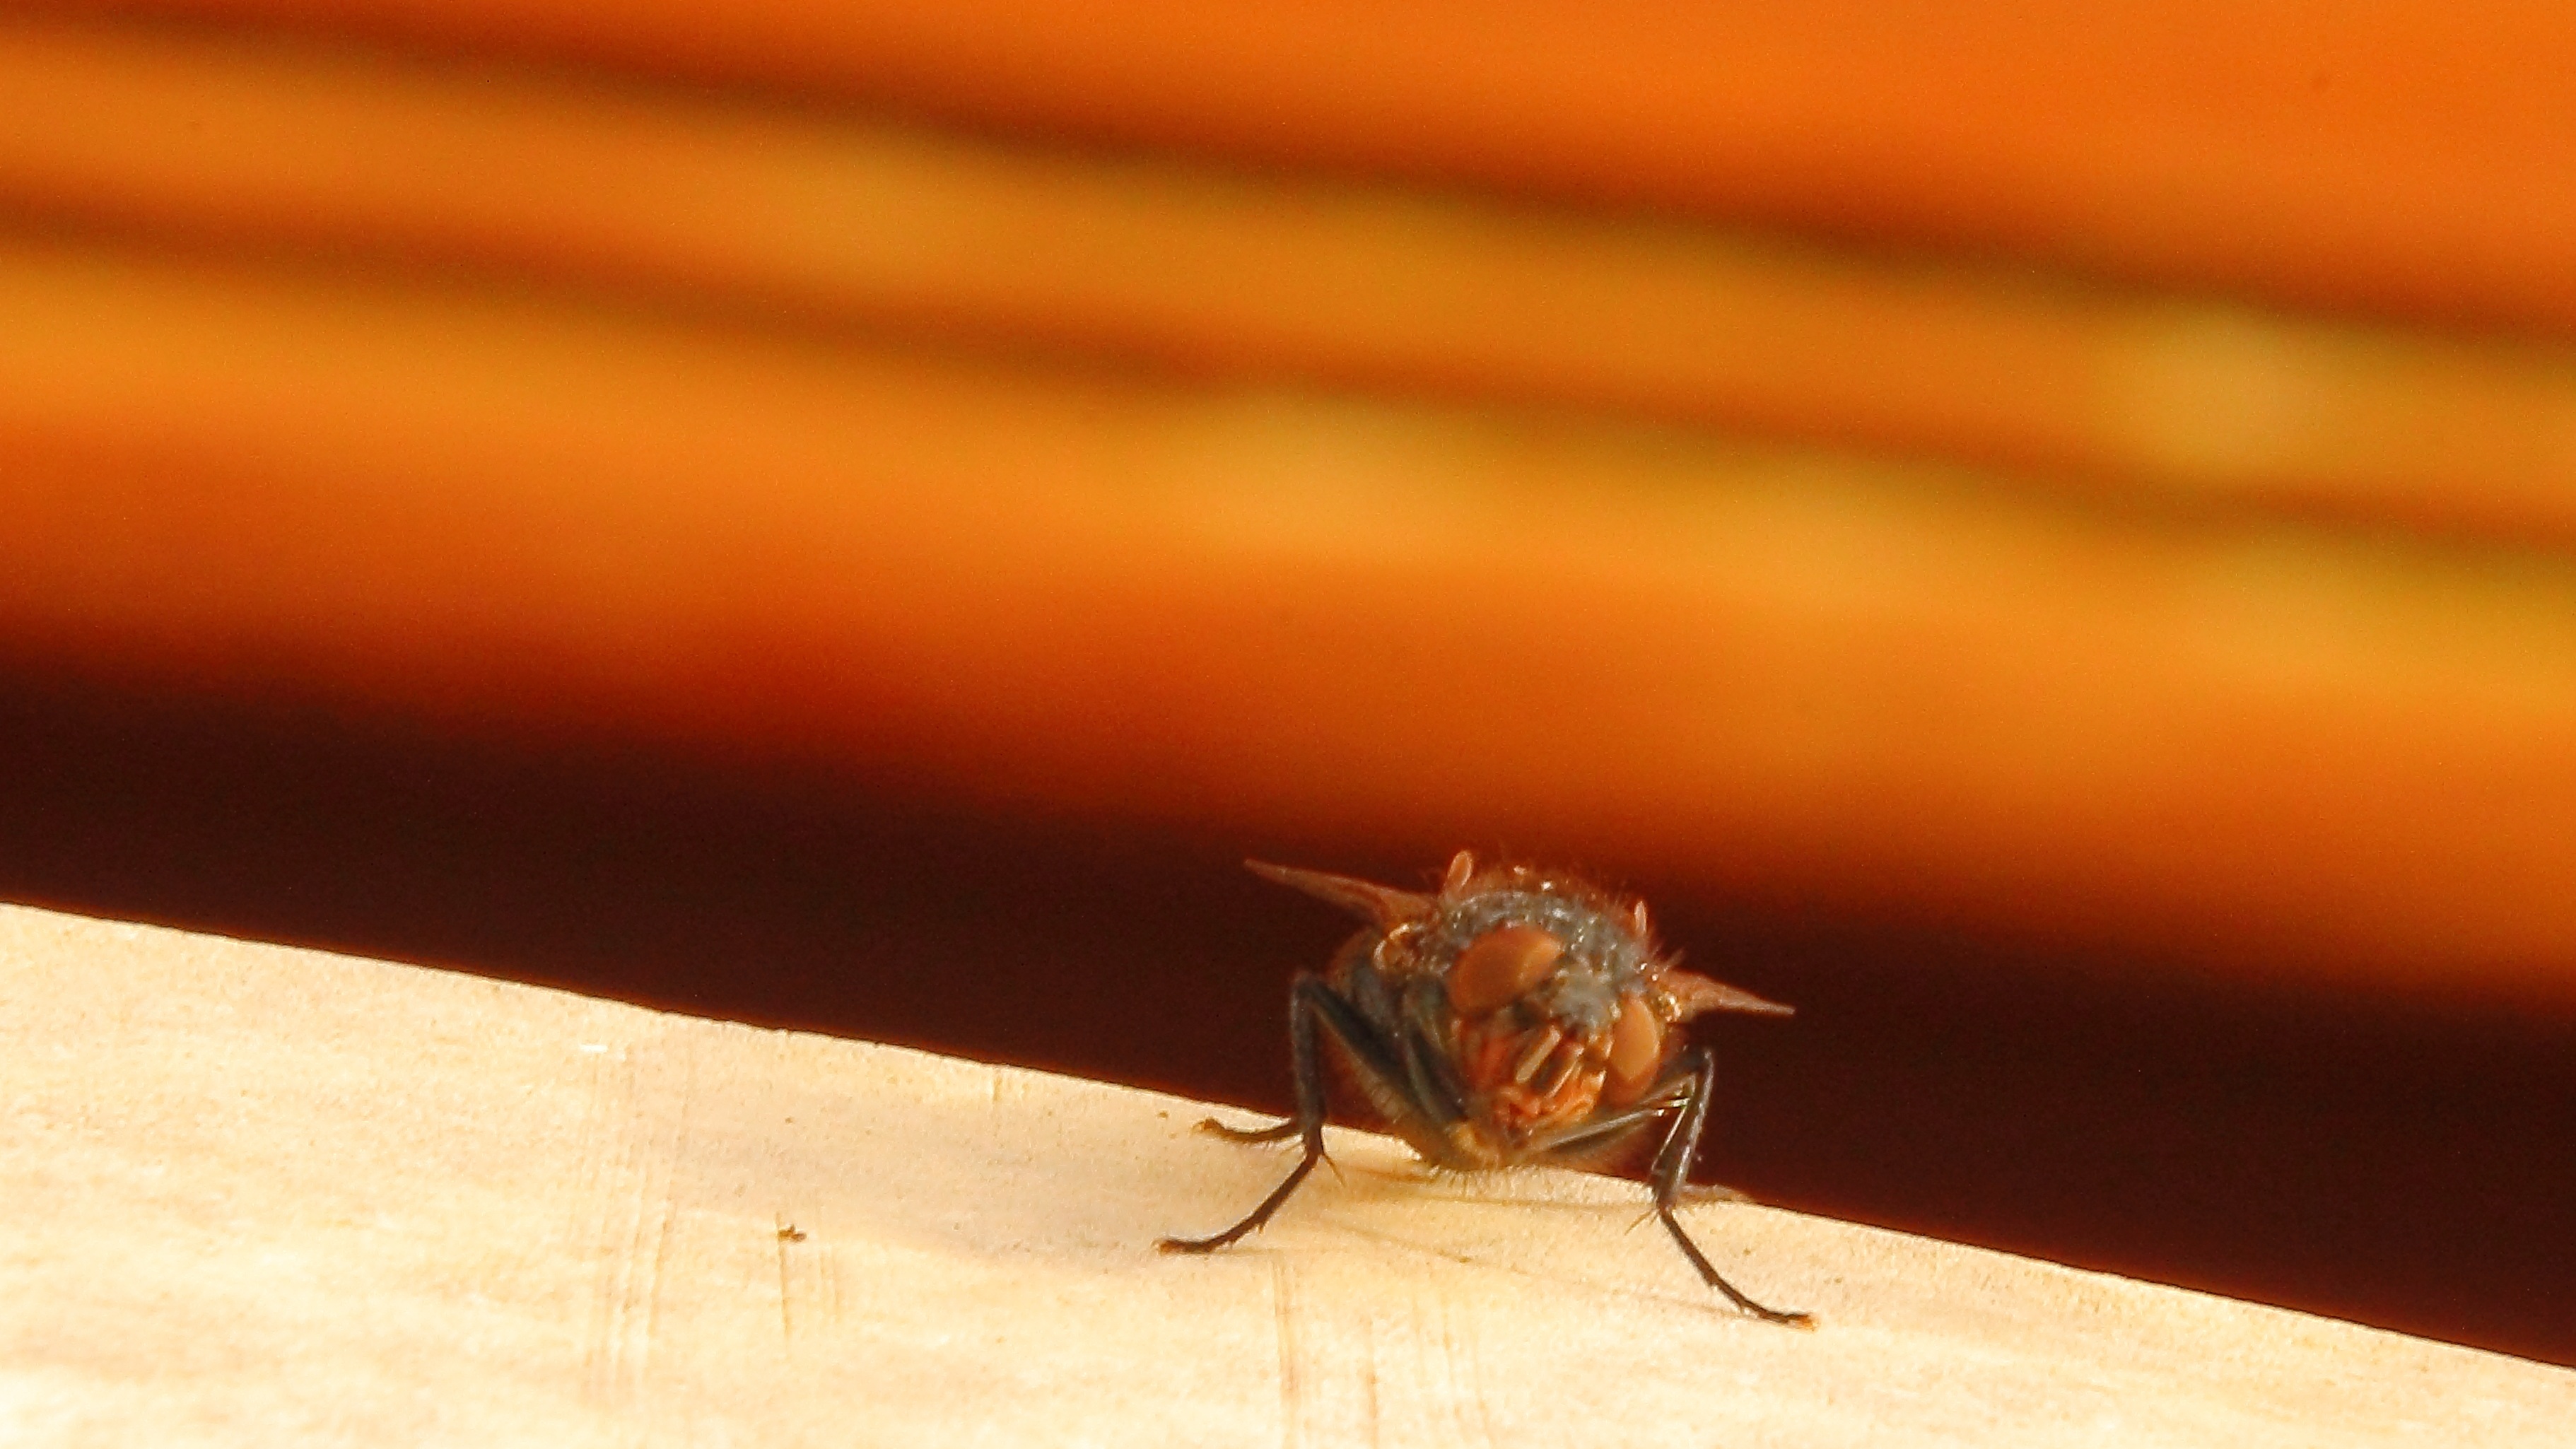
wing, photography, leaf, animal, fly, insect, macro, yellow, closeup, close, fauna, invertebrate, close up, pest, housefly, macro photography, compound eyes